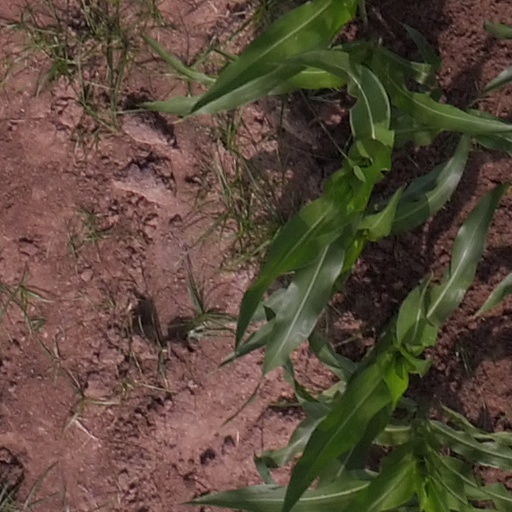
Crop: maize; corn